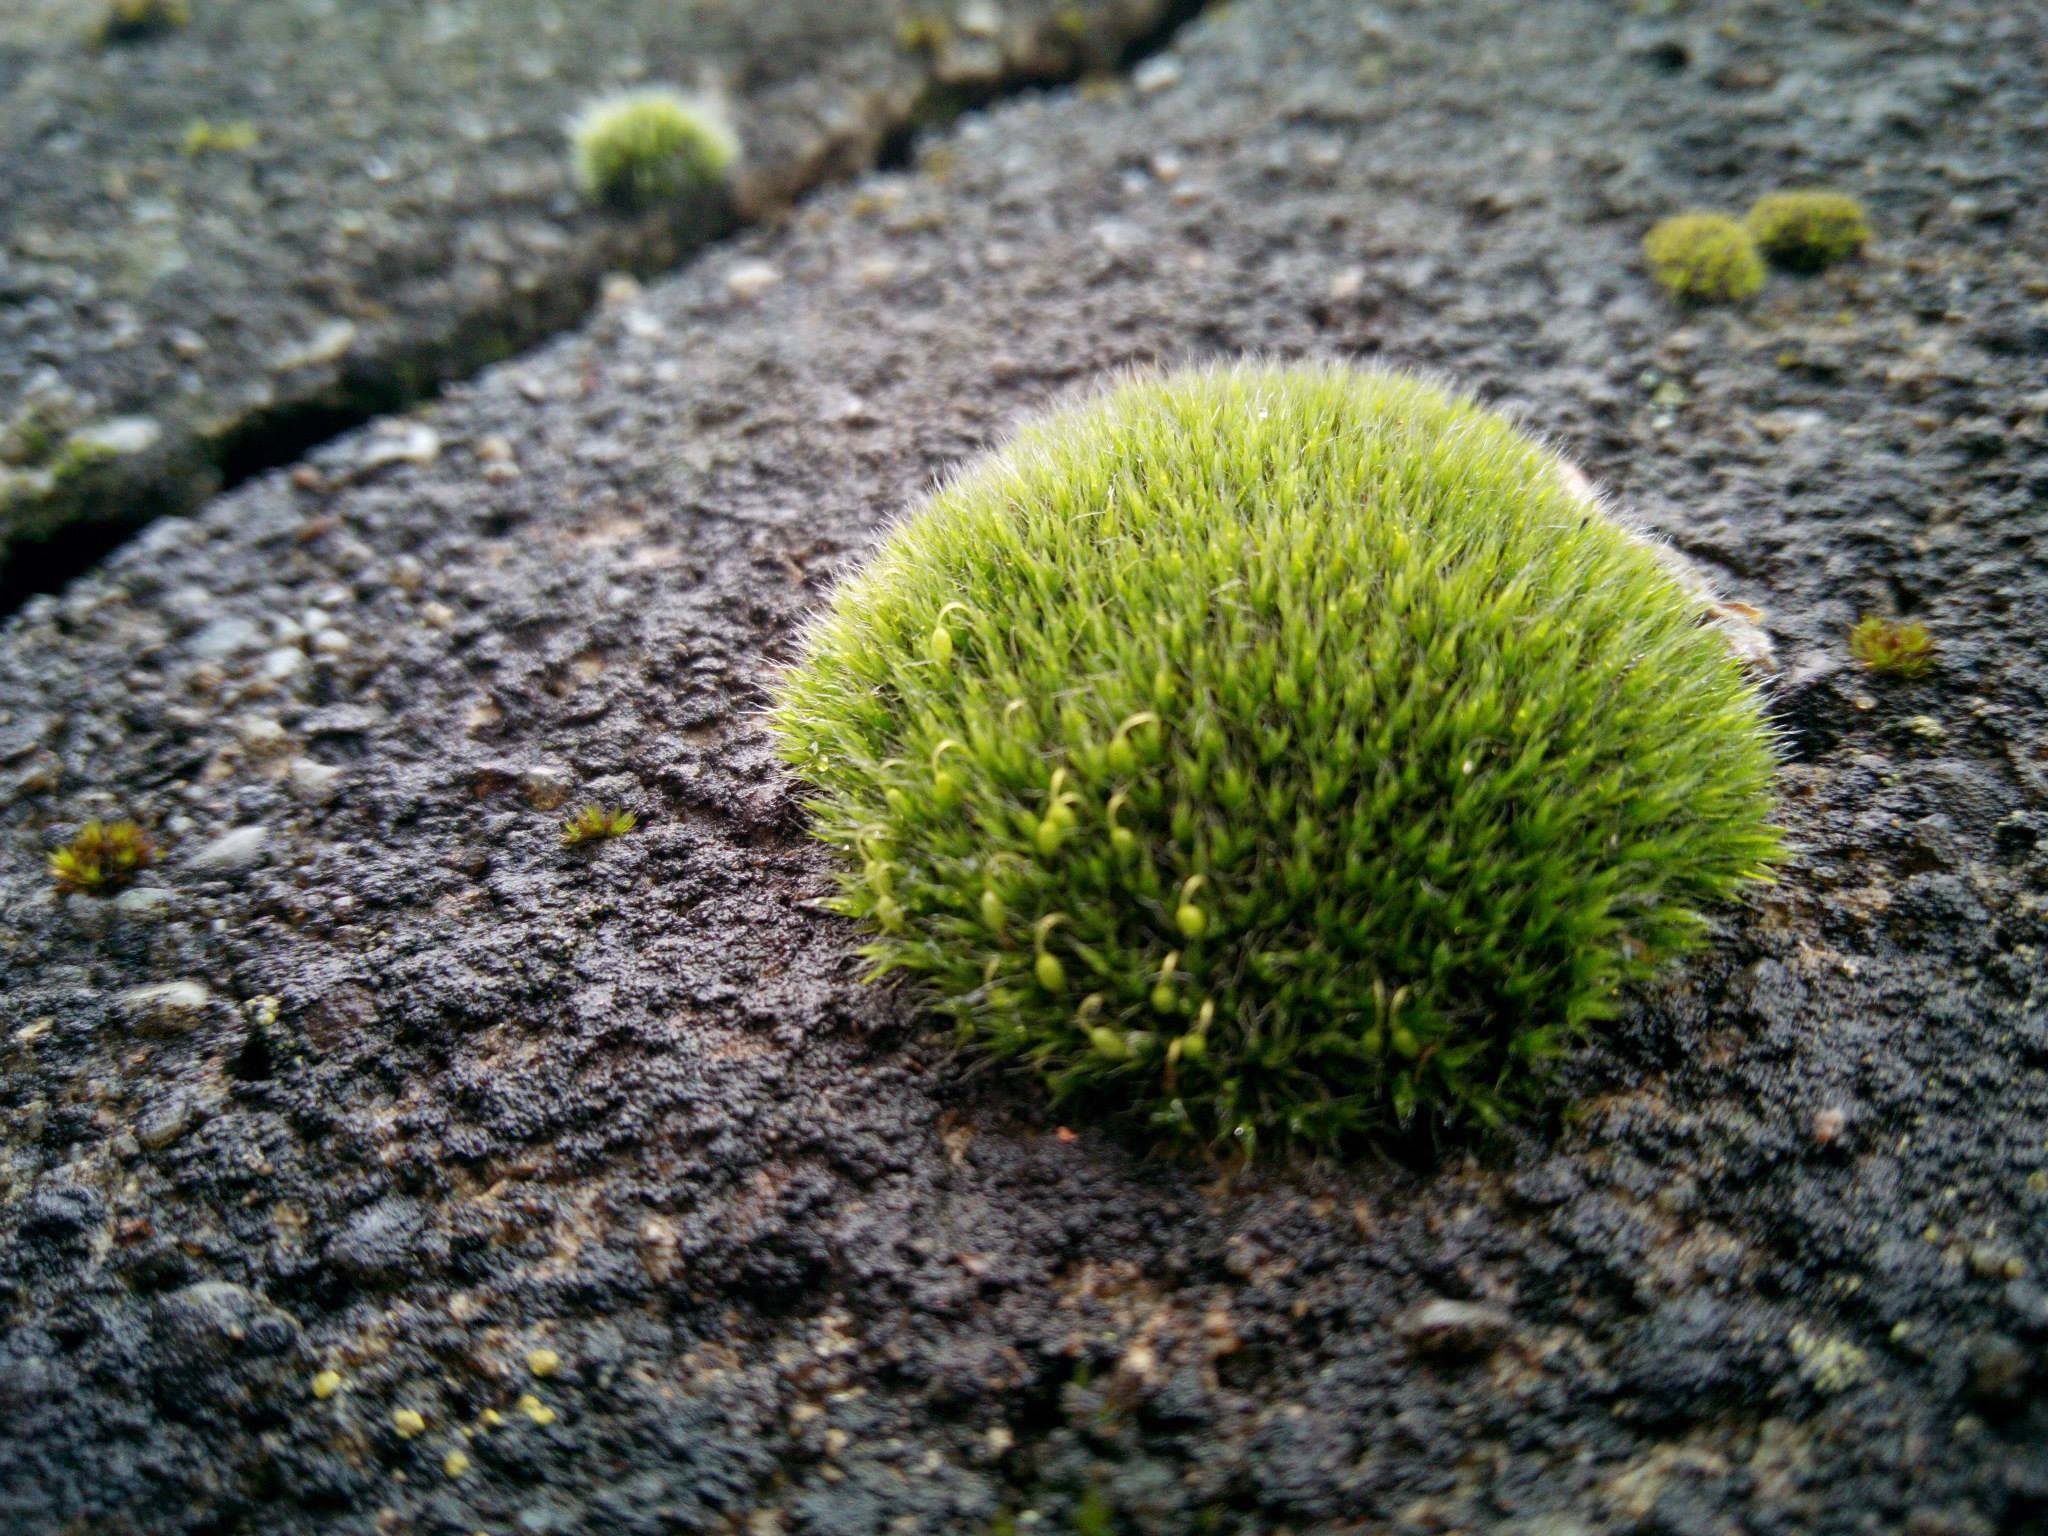
tree, nature, grass, plant, lawn, leaf, flower, moss, green, produce, soil, botany, garden, flora, macro photography, flowering plant, land plant